LNER Class A4 4464 Bittern

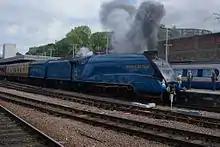
4464 "Bittern" masquerading as scrapped classmate 4492 "Dominion of New Zealand" with a railtour at Sheffield. Note the second tender.

On 25 July 2009, "Bittern" made a 188-mile run from King's Cross to York using a second tender to avoid the need to stop en route to take on water and change crews, carrying the headboard "The "Brighton Belle"" to publicise the launch of the "Brighton Belle" restoration project by the 5BEL Trust. With the first tender having a water capacity of 5,000 gallons and coal, and the second tender only used for carrying an extra 9,000 gallons of water, it was thought that this would give "Bittern" a range of about 250 miles; occasional stops are desirable in any case, for things such as mechanical checks and coal redistribution in the tender and firebox. A non-stop run on the East Coast Main Line had not been achieved since the 1968 King's Cross to Edinburgh hauled by 4472 "Flying Scotsman", also with a second tender. In June in the Top Gear Race to the North, a run using the newly built locomotive 60163 "Tornado" had been achieved from London to Edinburgh on the ECML with water stops but no station stops, also a first since the 1968 run of No. 4472.